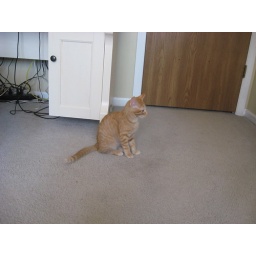
Orange kitten by door